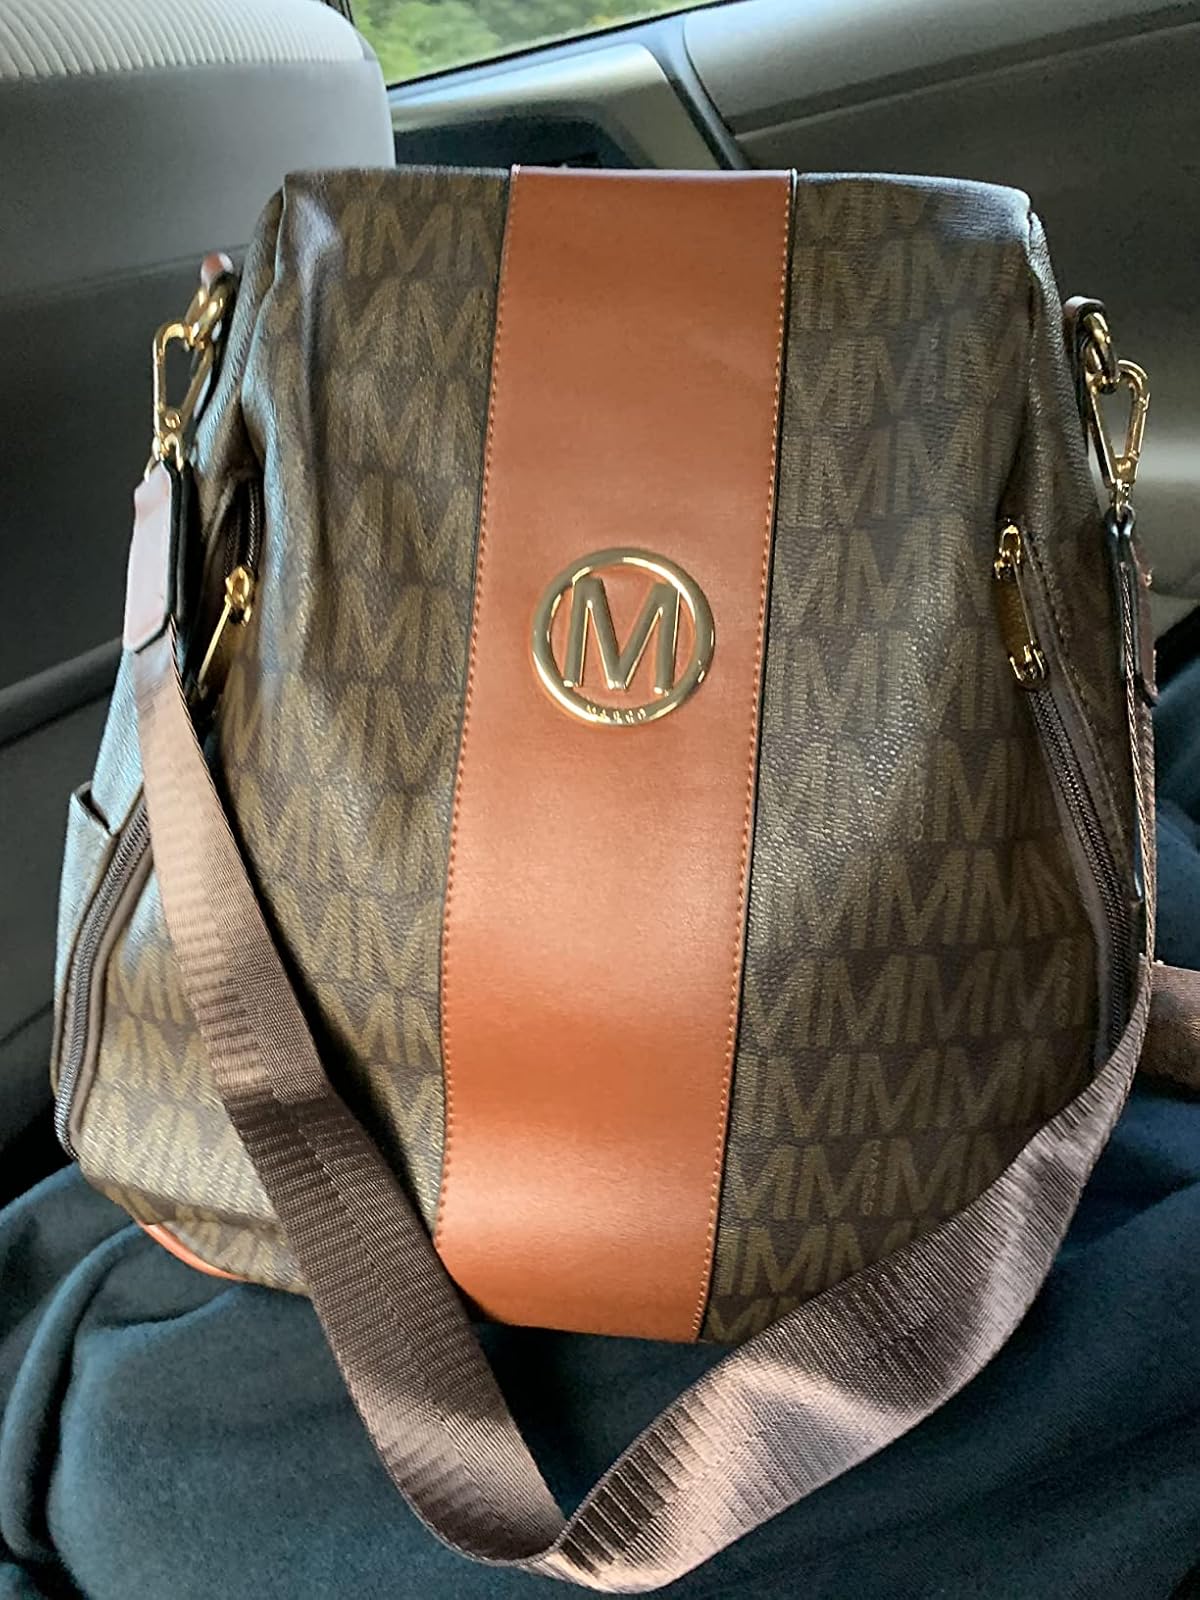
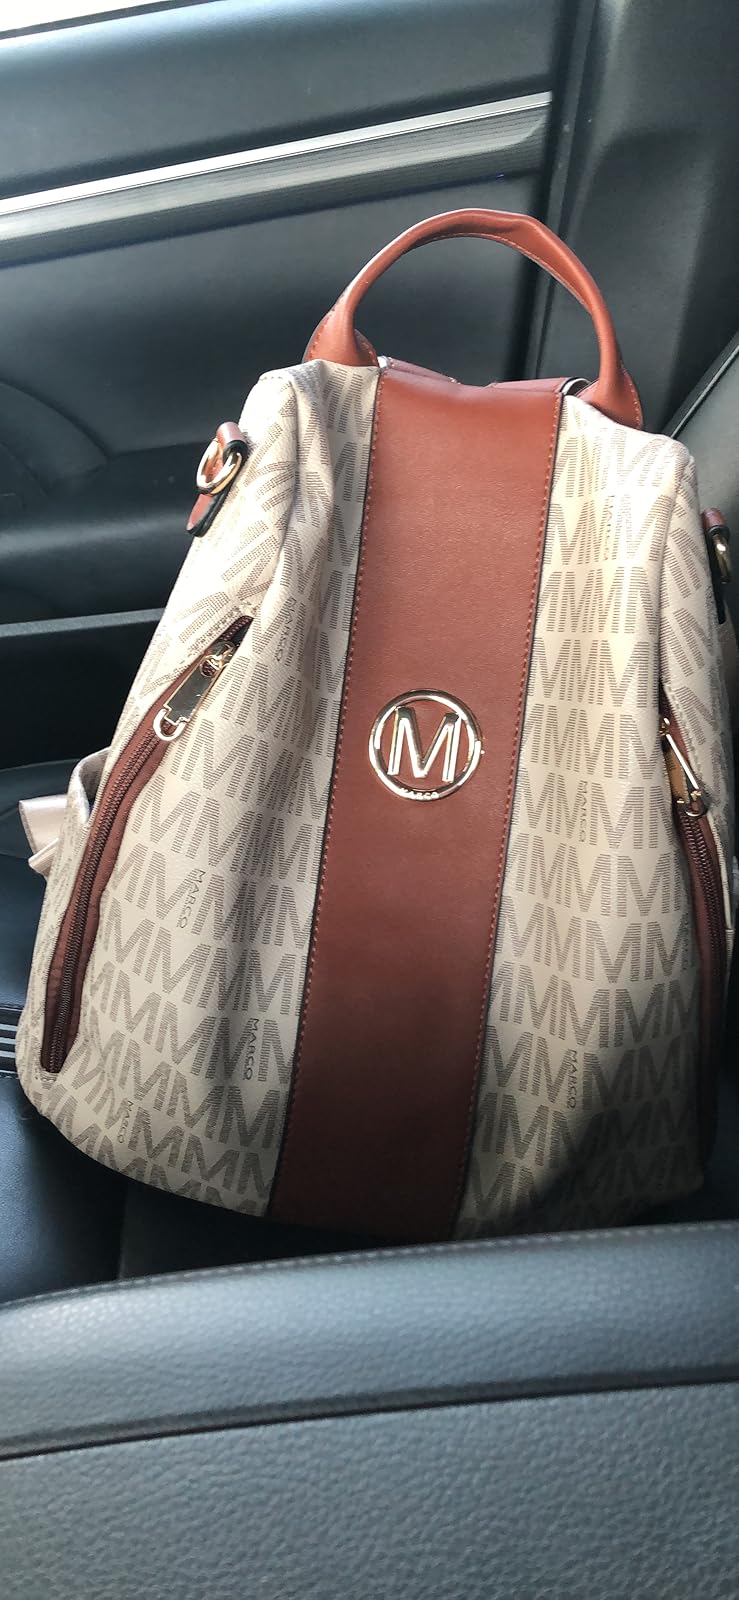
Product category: accessories_handbag
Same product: no